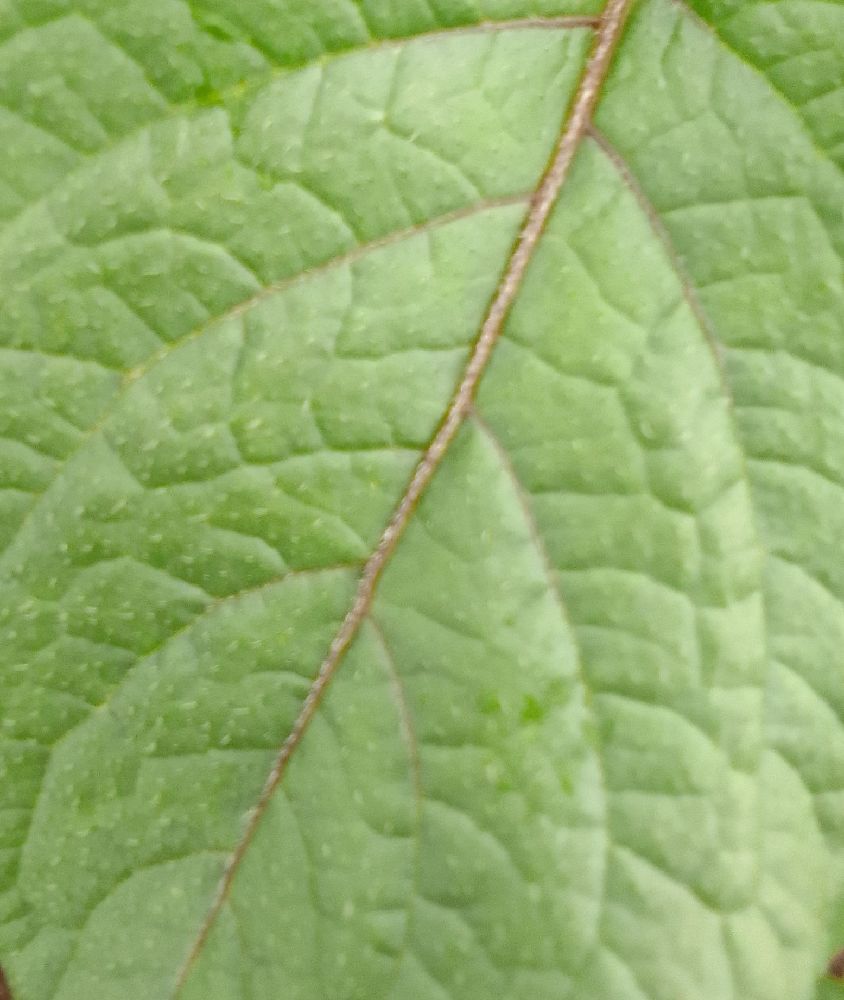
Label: Healthy